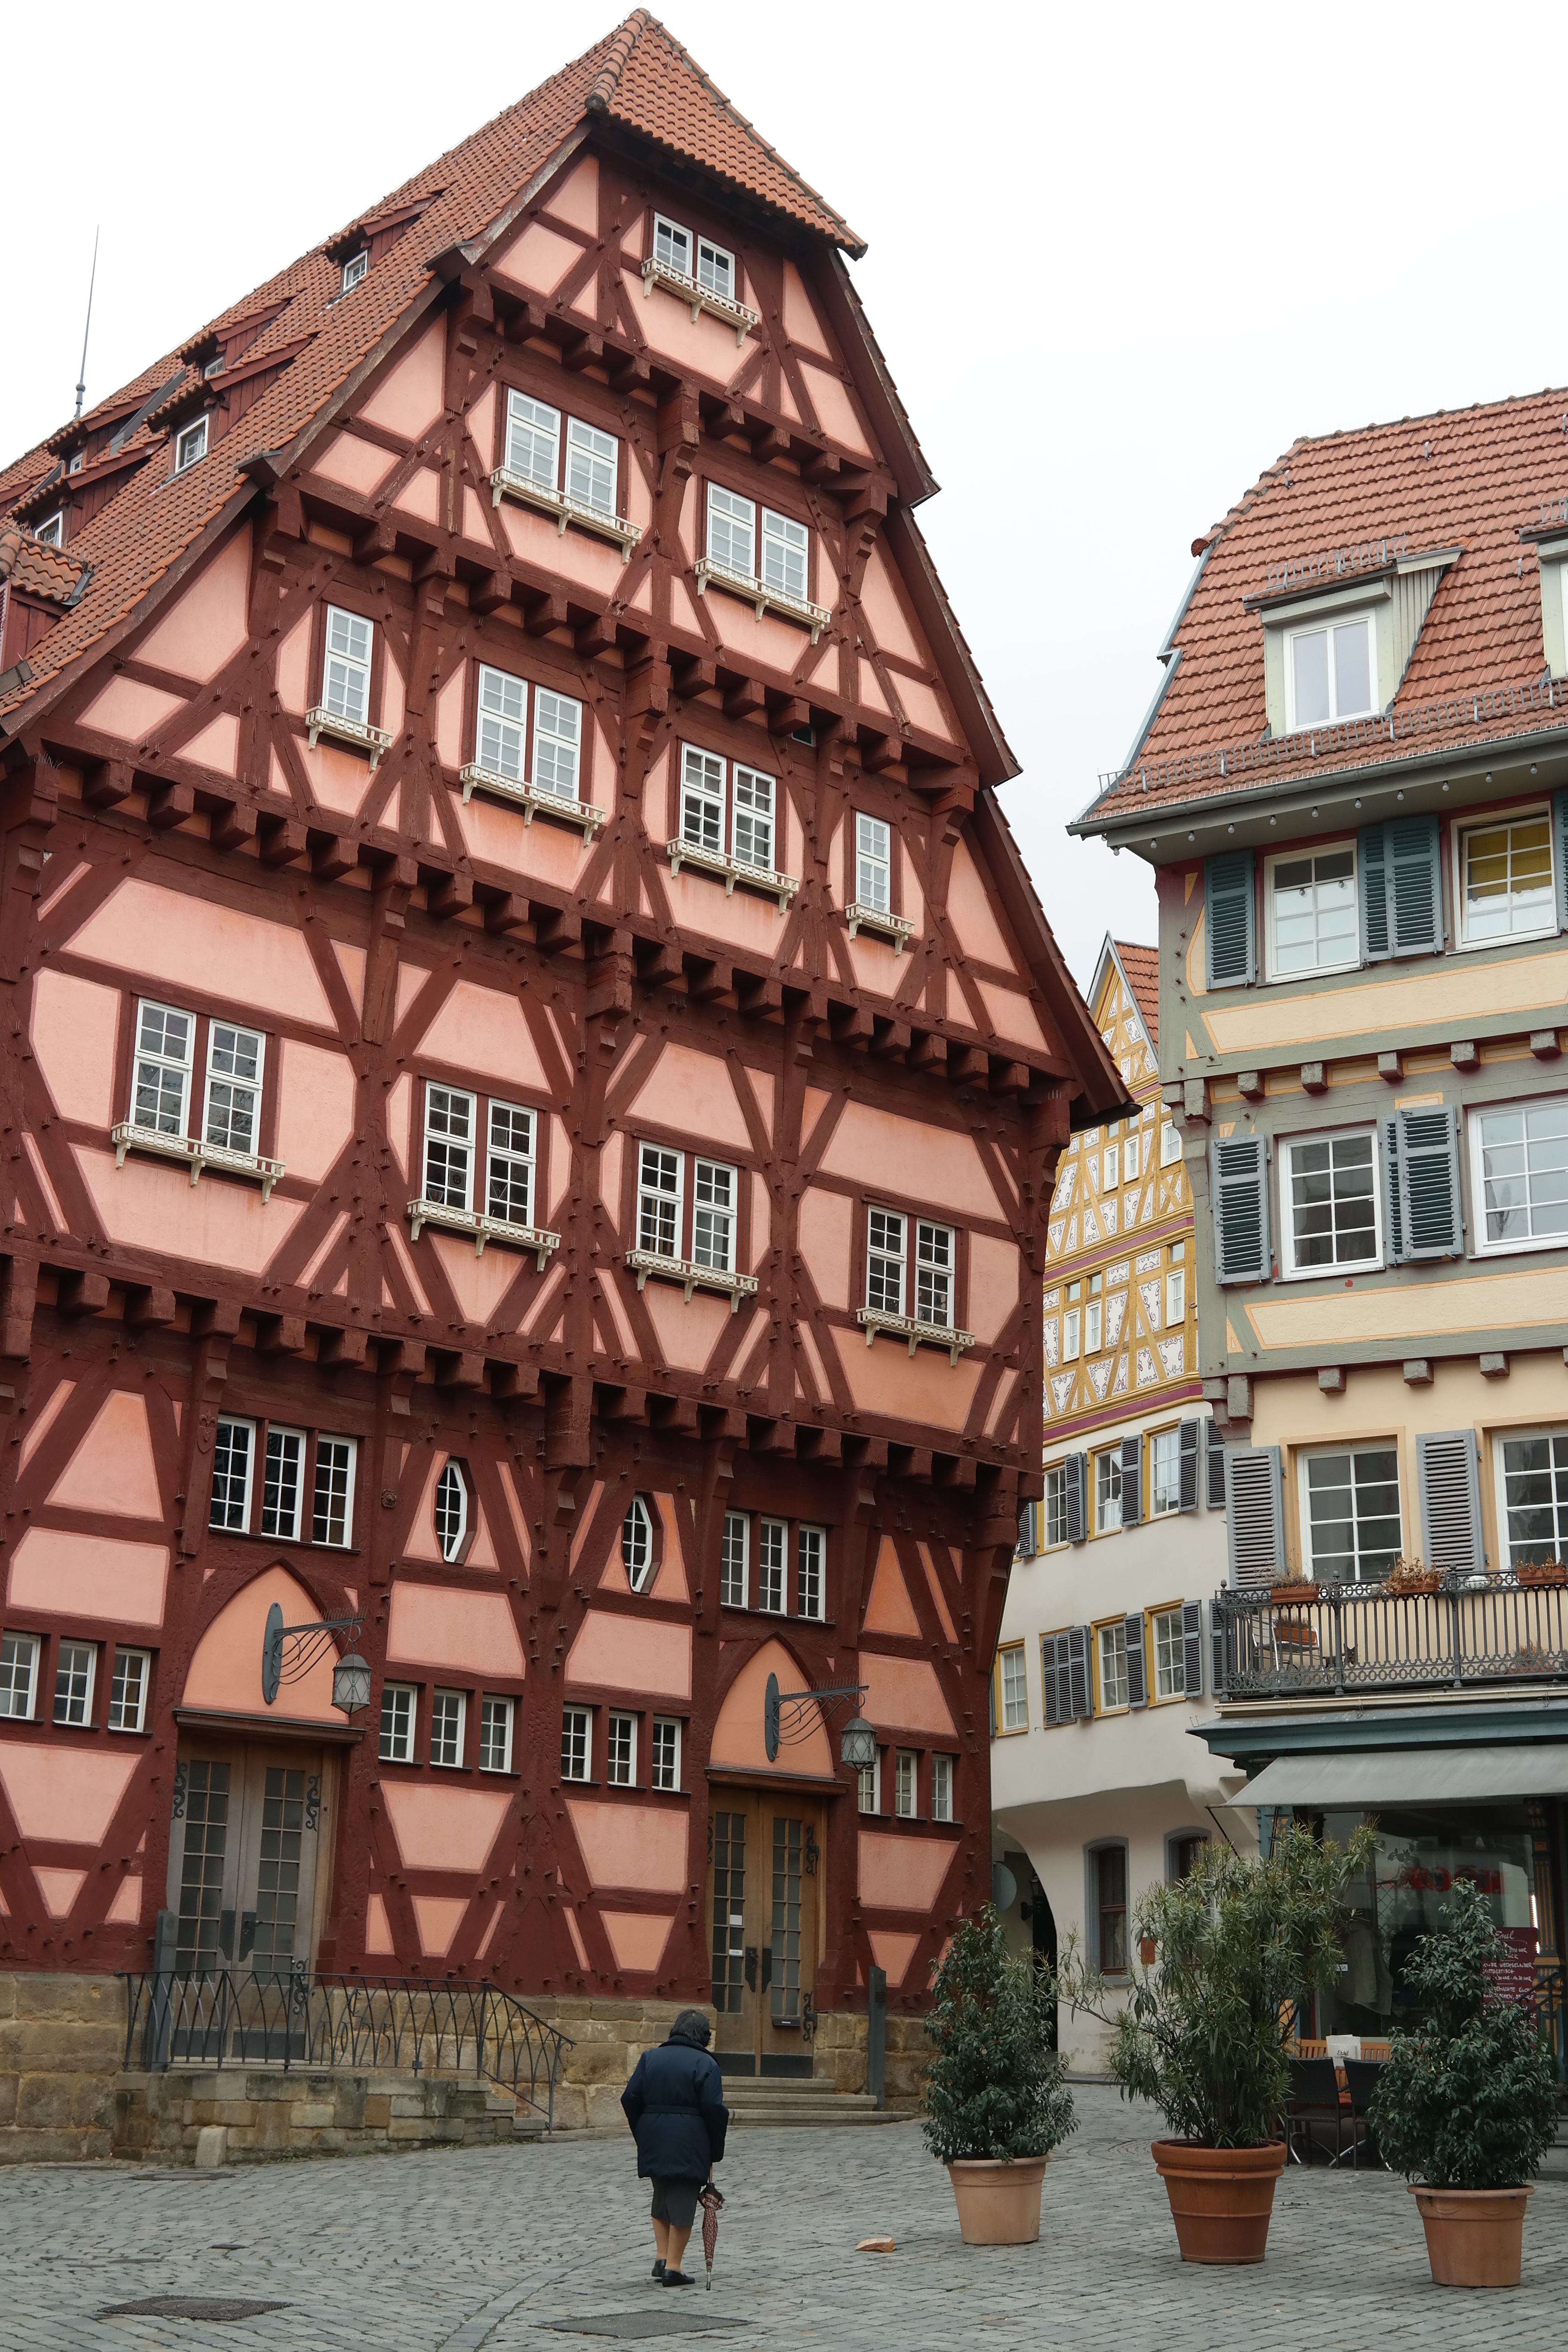
architecture, house, town, building, facade, property, marketplace, waterway, old town, historically, neighbourhood, truss, fachwerkh user, timber framed building, esslingen, residential area